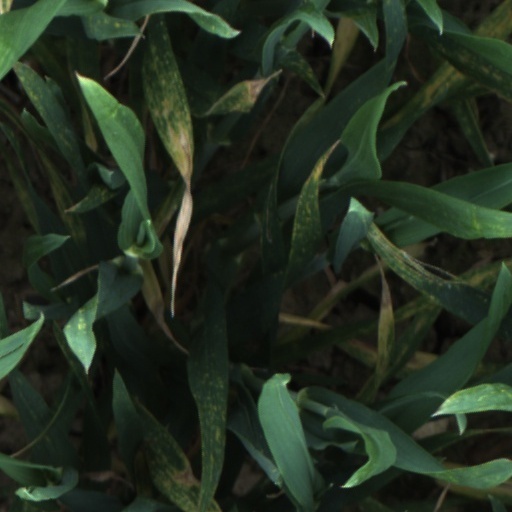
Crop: wheat